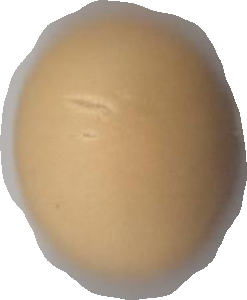
Variety: Dega